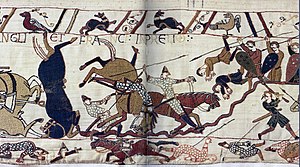
Vilhelm Erobreren / Invasionen af England / Slaget ved Hastings
Scene fra Bayeux-tapetet der afbilder slaget ved Hastings.
Vilhelm 1. eller Vilhelm Erobreren og nedsættende Vilhelm Bastarden var den første normanniske konge af England. Han regerede fra 1066 til sin død i 1087. Han var efterkommer af Rollo og som han hertug af Normandiet fra 1035. Efter lang kamp var hans kontrol over Normandiet sikret i 1060, og han begyndte den normanniske erobring af England seks år senere. Resten af livet var præget af problemer med sin ældste søn og kampe for at konsolidere sin magt over England og sine besiddelser på kontinentet.